National Security Agency

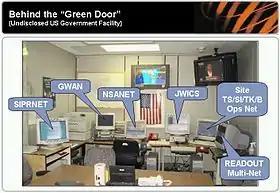
"Behind the Green Door" – Secure communications room with separate computer terminals for access to SIPRNet, GWAN, NSANet, and JWICS

The NSA was also involved in planning to blackmail people with "SEXINT", intelligence gained about a potential target's sexual activity and preferences. Those targeted had not committed any apparent crime nor were they charged with one. To support its facial recognition program, the NSA is intercepting "millions of images per day". The Real Time Regional Gateway is a data collection program introduced in 2005 in Iraq by the NSA during the Iraq War that consisted of gathering all electronic communication, storing it, then searching and otherwise analyzing it. It was effective in providing information about Iraqi insurgents who had eluded less comprehensive techniques. This "collect it all" strategy introduced by NSA director, Keith B. Alexander, is believed by Glenn Greenwald of "The Guardian" to be the model for the comprehensive worldwide mass archiving of communications which NSA is engaged in as of 2013.